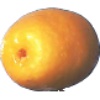
Label: Kumquats 1